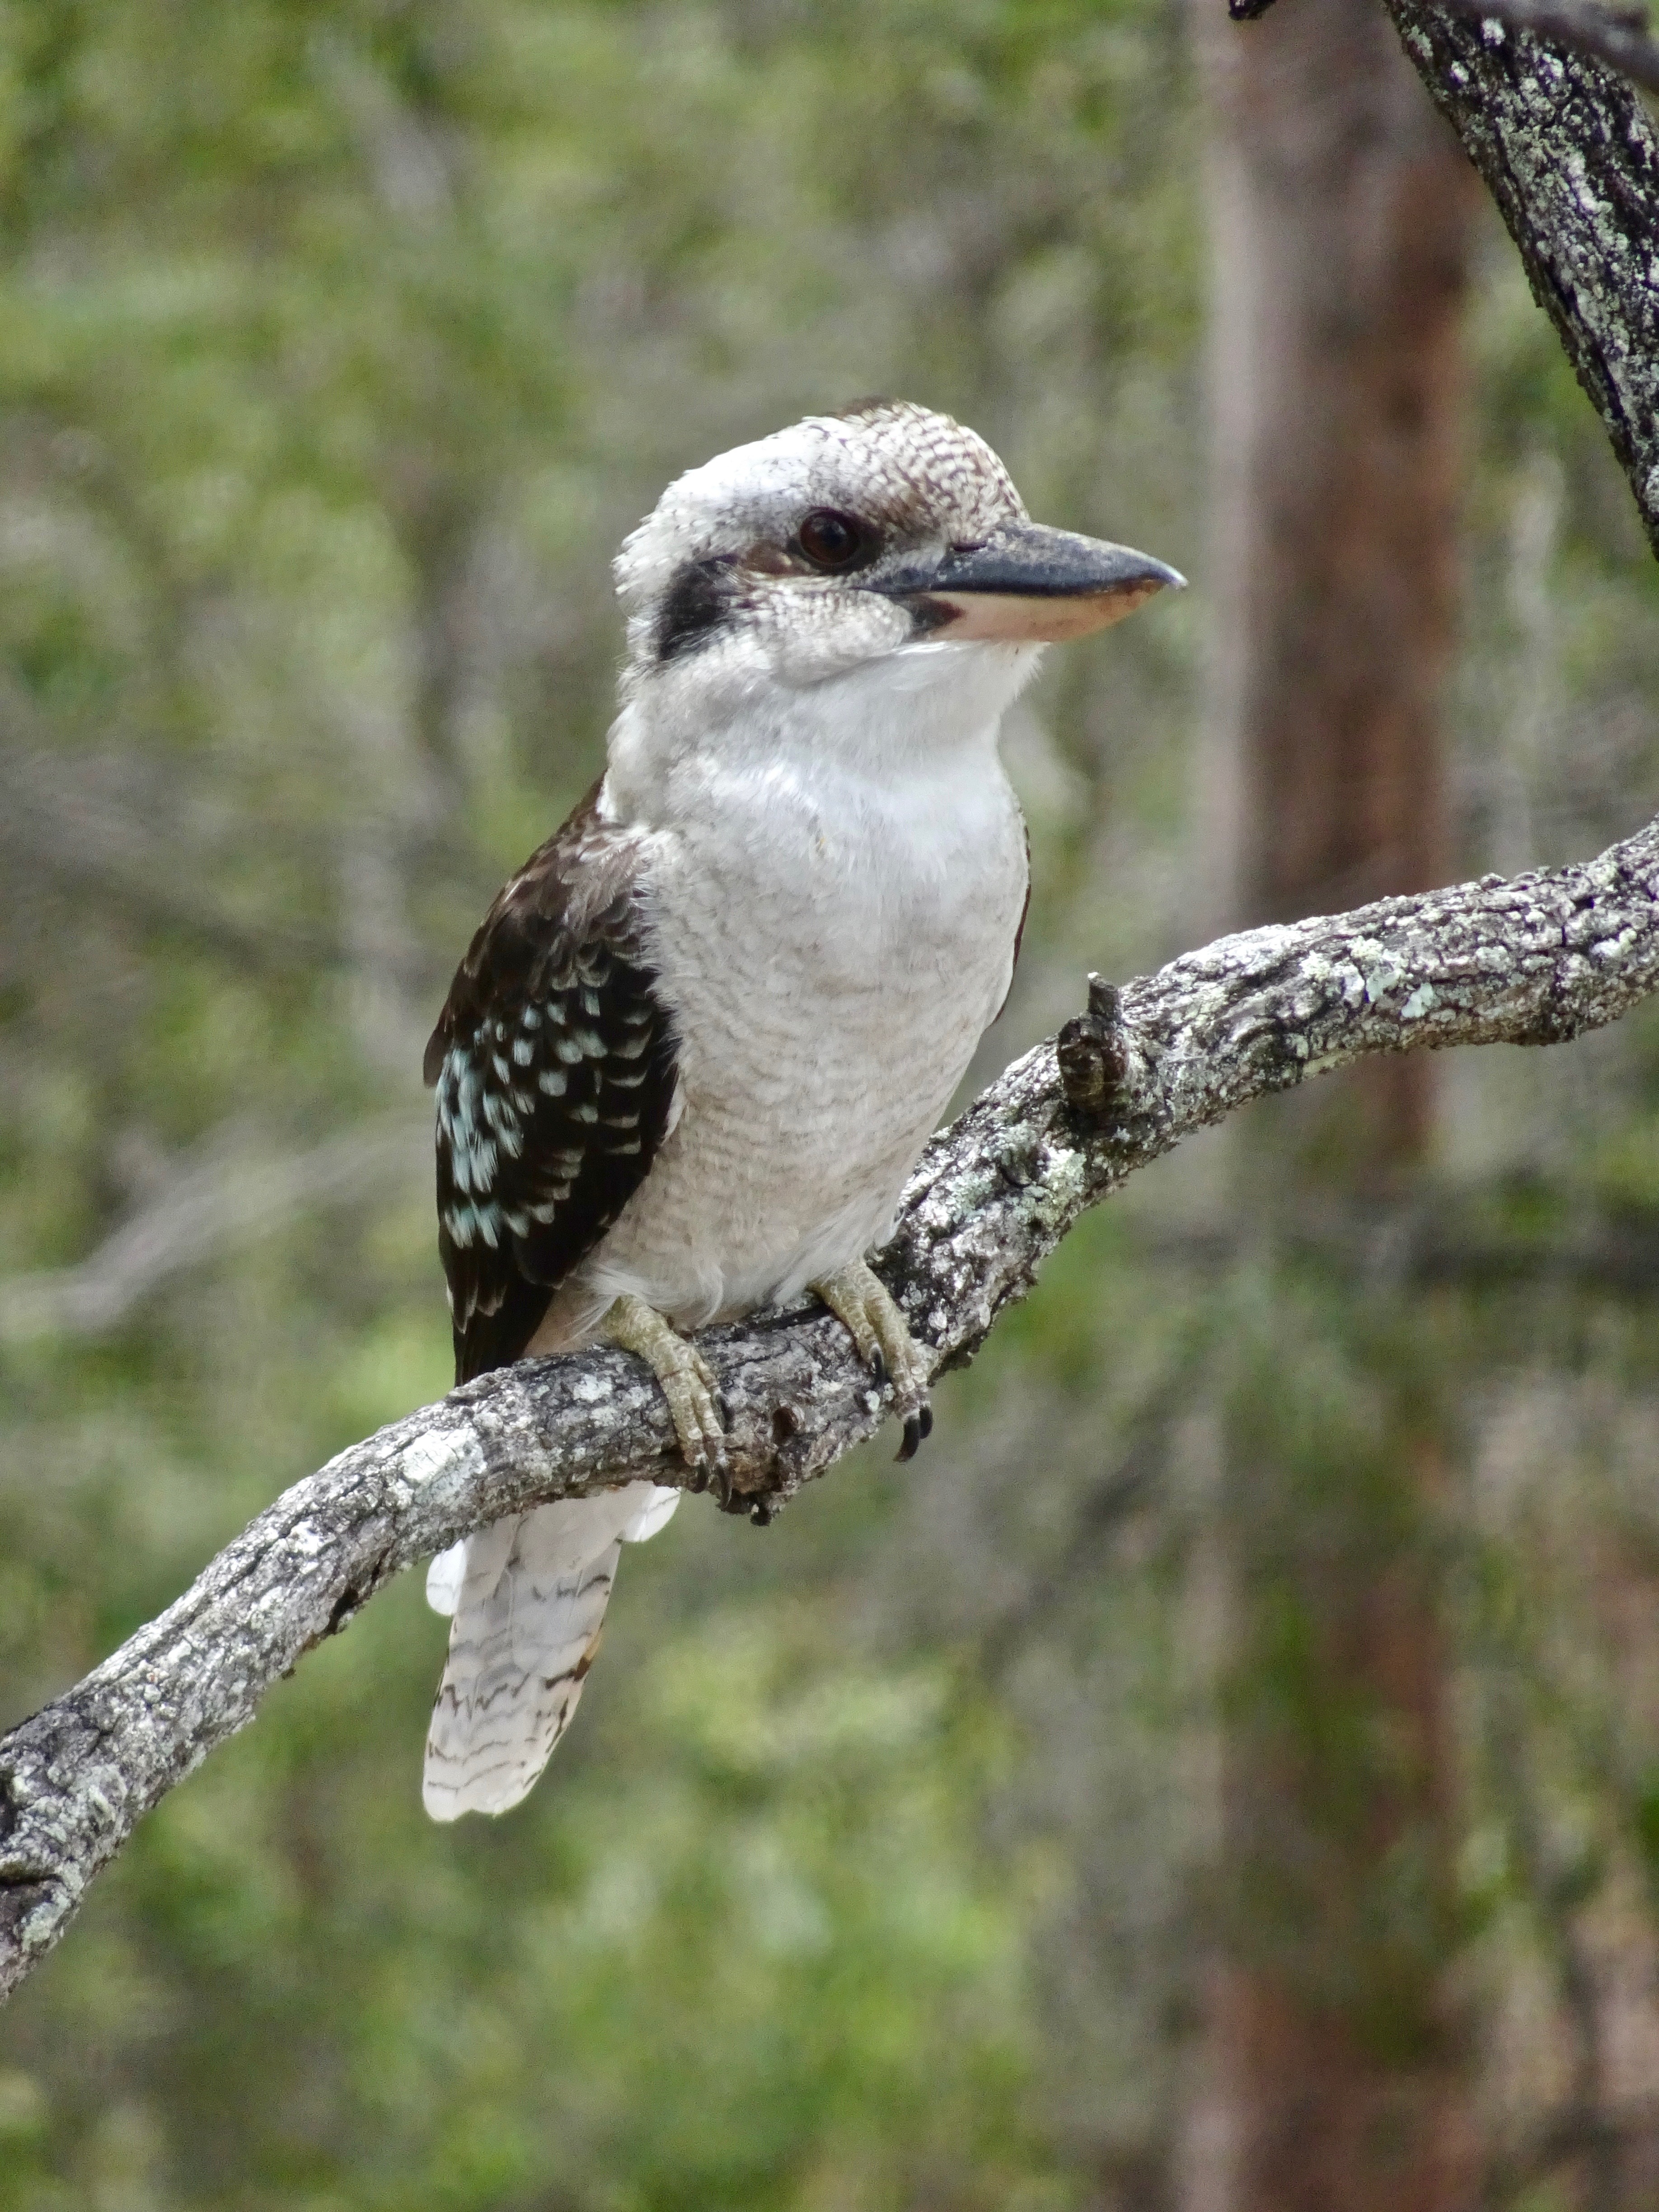
nature, branch, bird, wildlife, beak, sitting, fauna, australia, native, vertebrate, kookaburra, kingfisher, woodpecker, perching bird